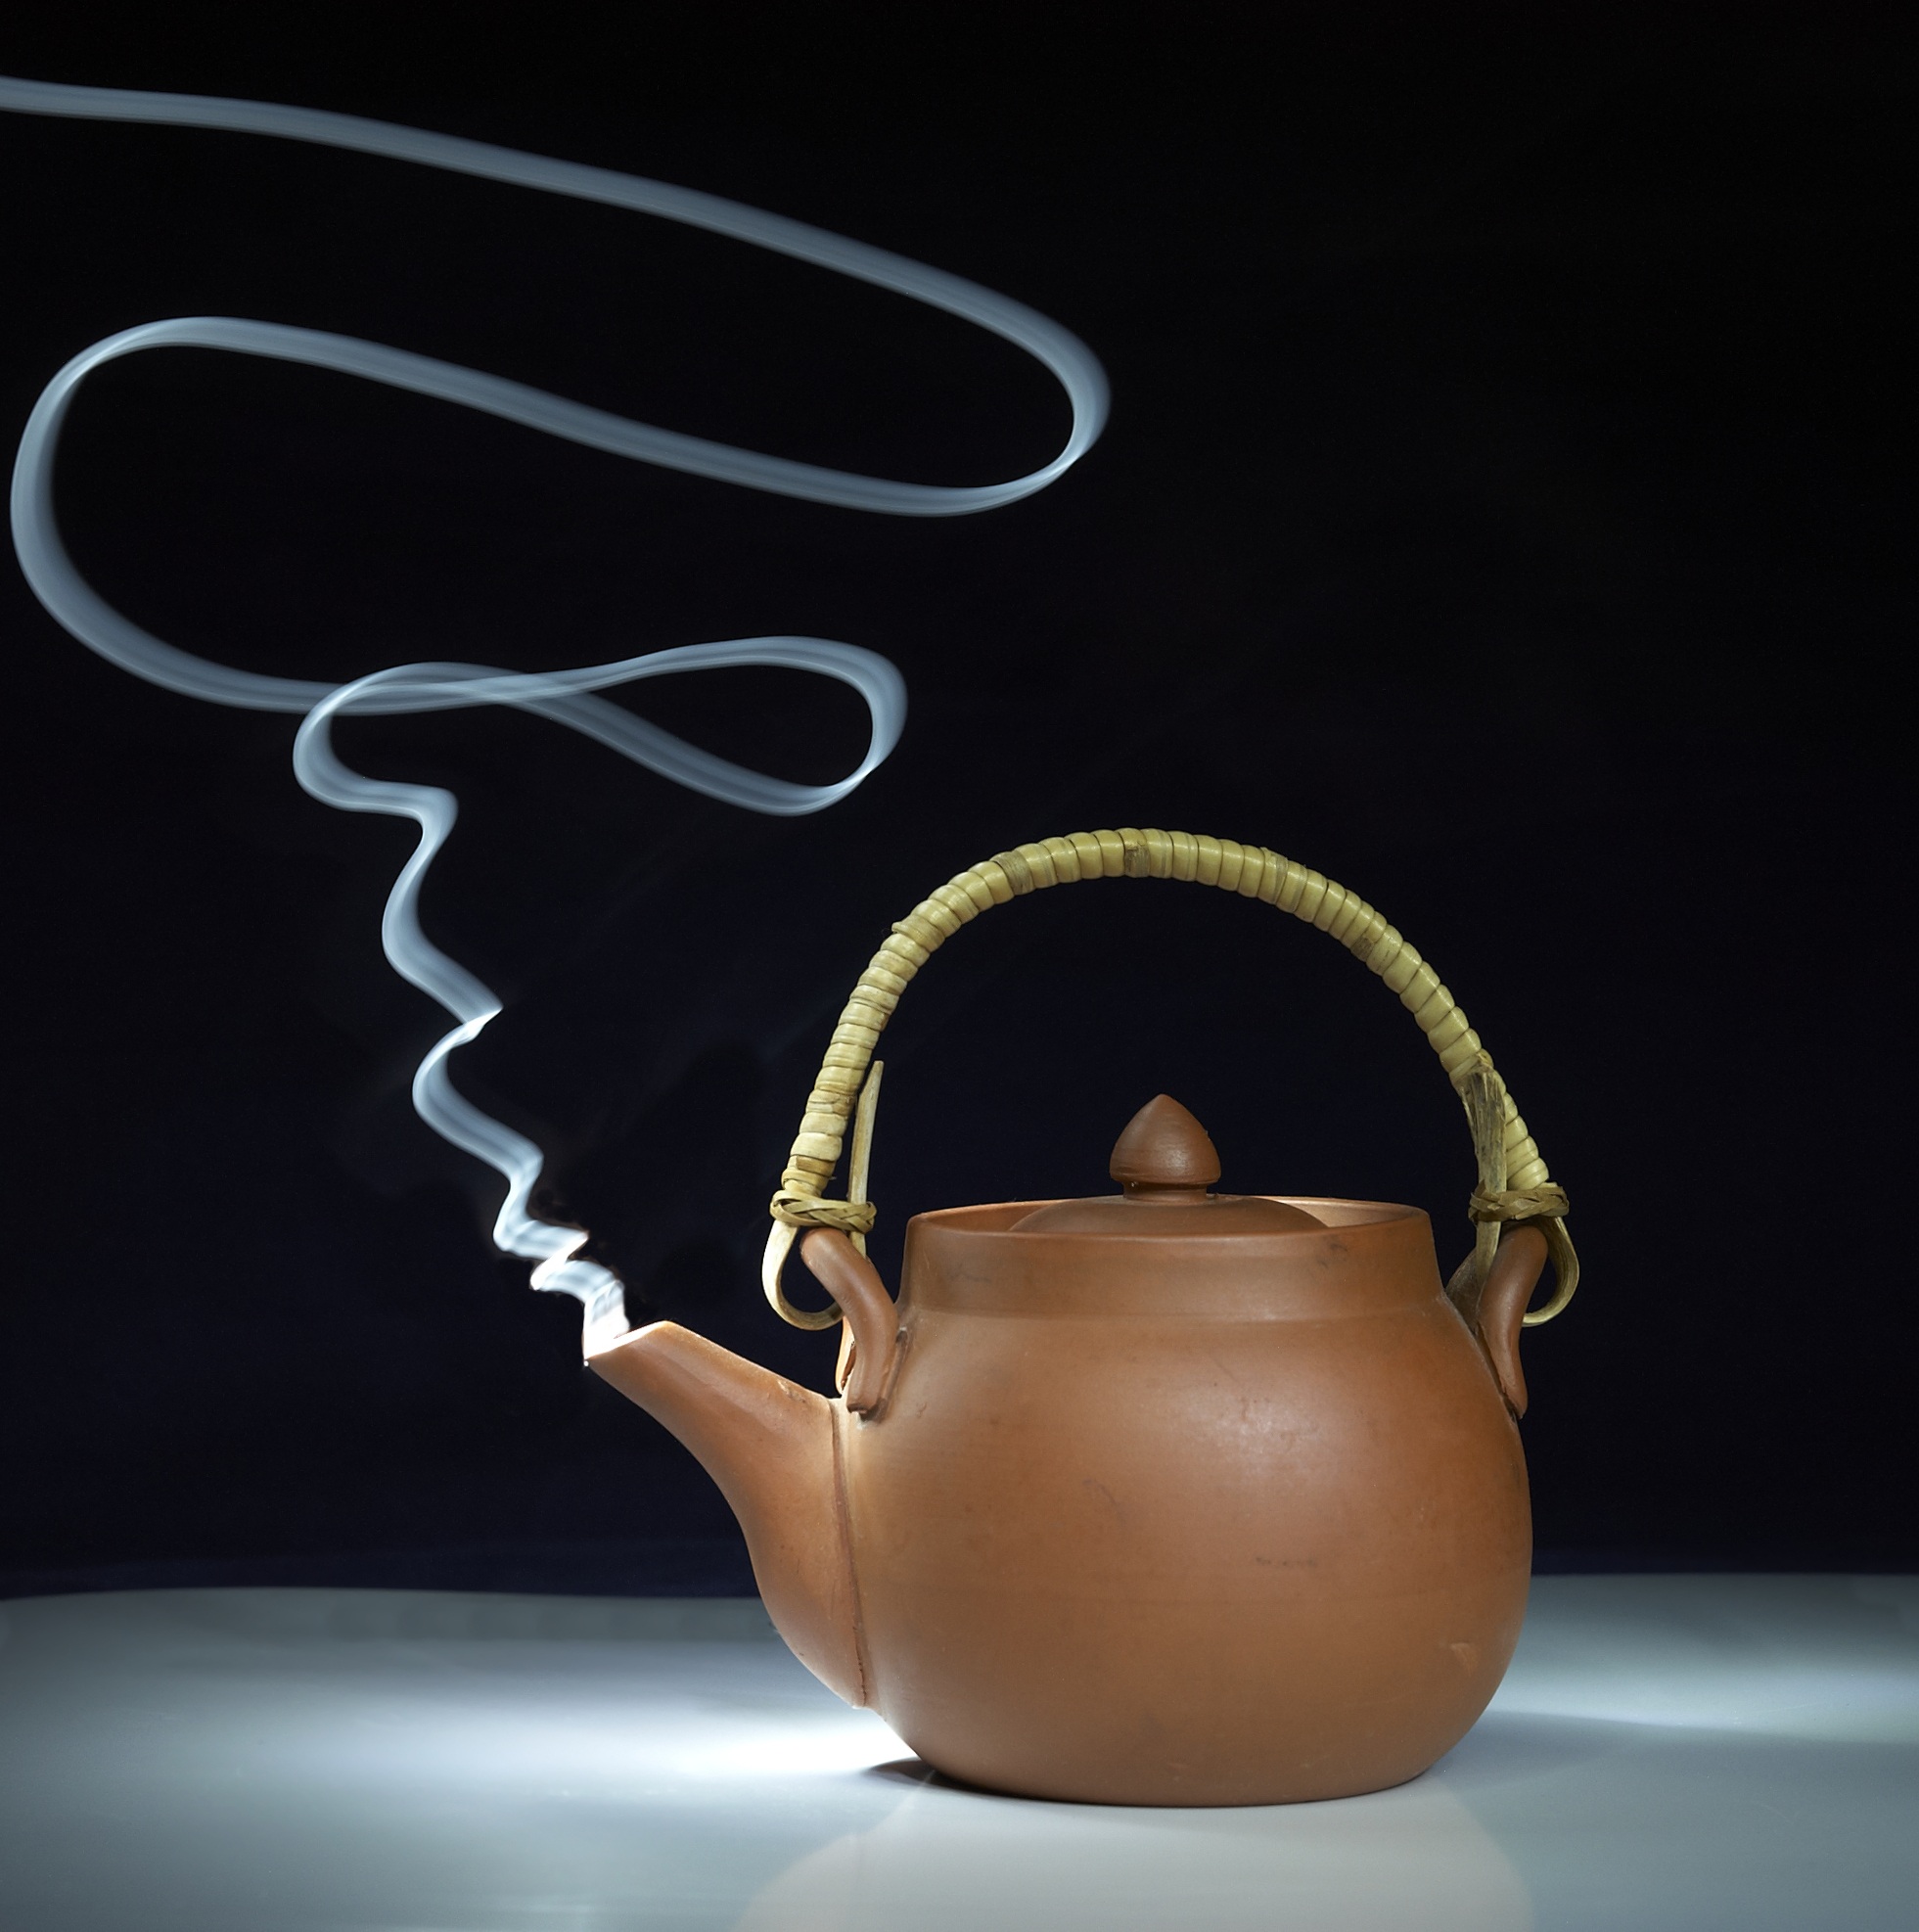
steam, tea, teapot, smoking, kettle, lighting, product, art, painting with light